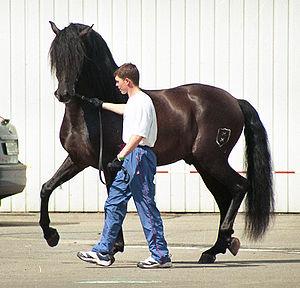
Cheval ibérique est le nom donné aux races de chevaux et de poneys originaires de la péninsule Ibérique. Ces races ont une longue histoire remontant aux premiers temps d'une domestication du cheval peut-être indépendante, et se sont répandues dans les Amériques du XIIᵉ siècle au XVIIᵉ siècle.
Le Pure race espagnole ou PRE, également appelé andalou, est une race de chevaux de selle de souche ancienne originaire d’Andalousie. Son élevage structuré débute au XVIᵉ siècle sous l’impulsion de Philippe II d'Espagne et des moines chartreux. Il connaît une période de grande renommée dans les cours européennes au XVIIᵉ et XVIIIᵉ siècles, époque où il influence de très nombreux élevages et représente le cheval idéal en matière d'équitation classique. La race perd de son importance au XIXᵉ siècle avec l’engouement nouveau pour le Pur-sang. Confidentiel jusque dans les années 1960 afin de maintenir un niveau suffisant d’effectifs, le Pure race espagnole connait un renouveau d’intérêt. Bien que l'immense majorité de ces chevaux soit stationnée en Andalousie, il est élevé depuis dans de nombreux autres pays dont la France.